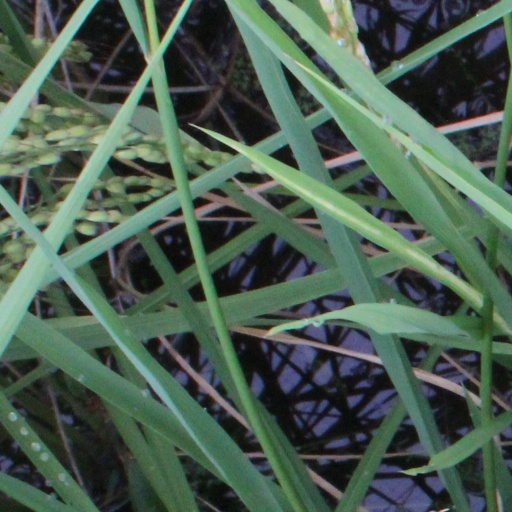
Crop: rice